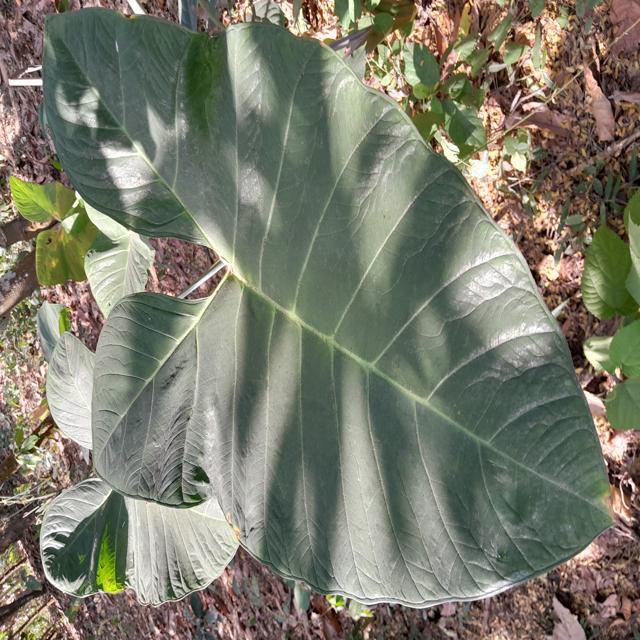
Label: Healthy